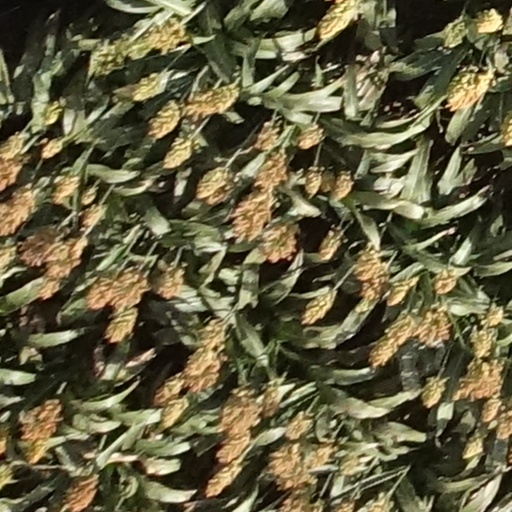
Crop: sorghum